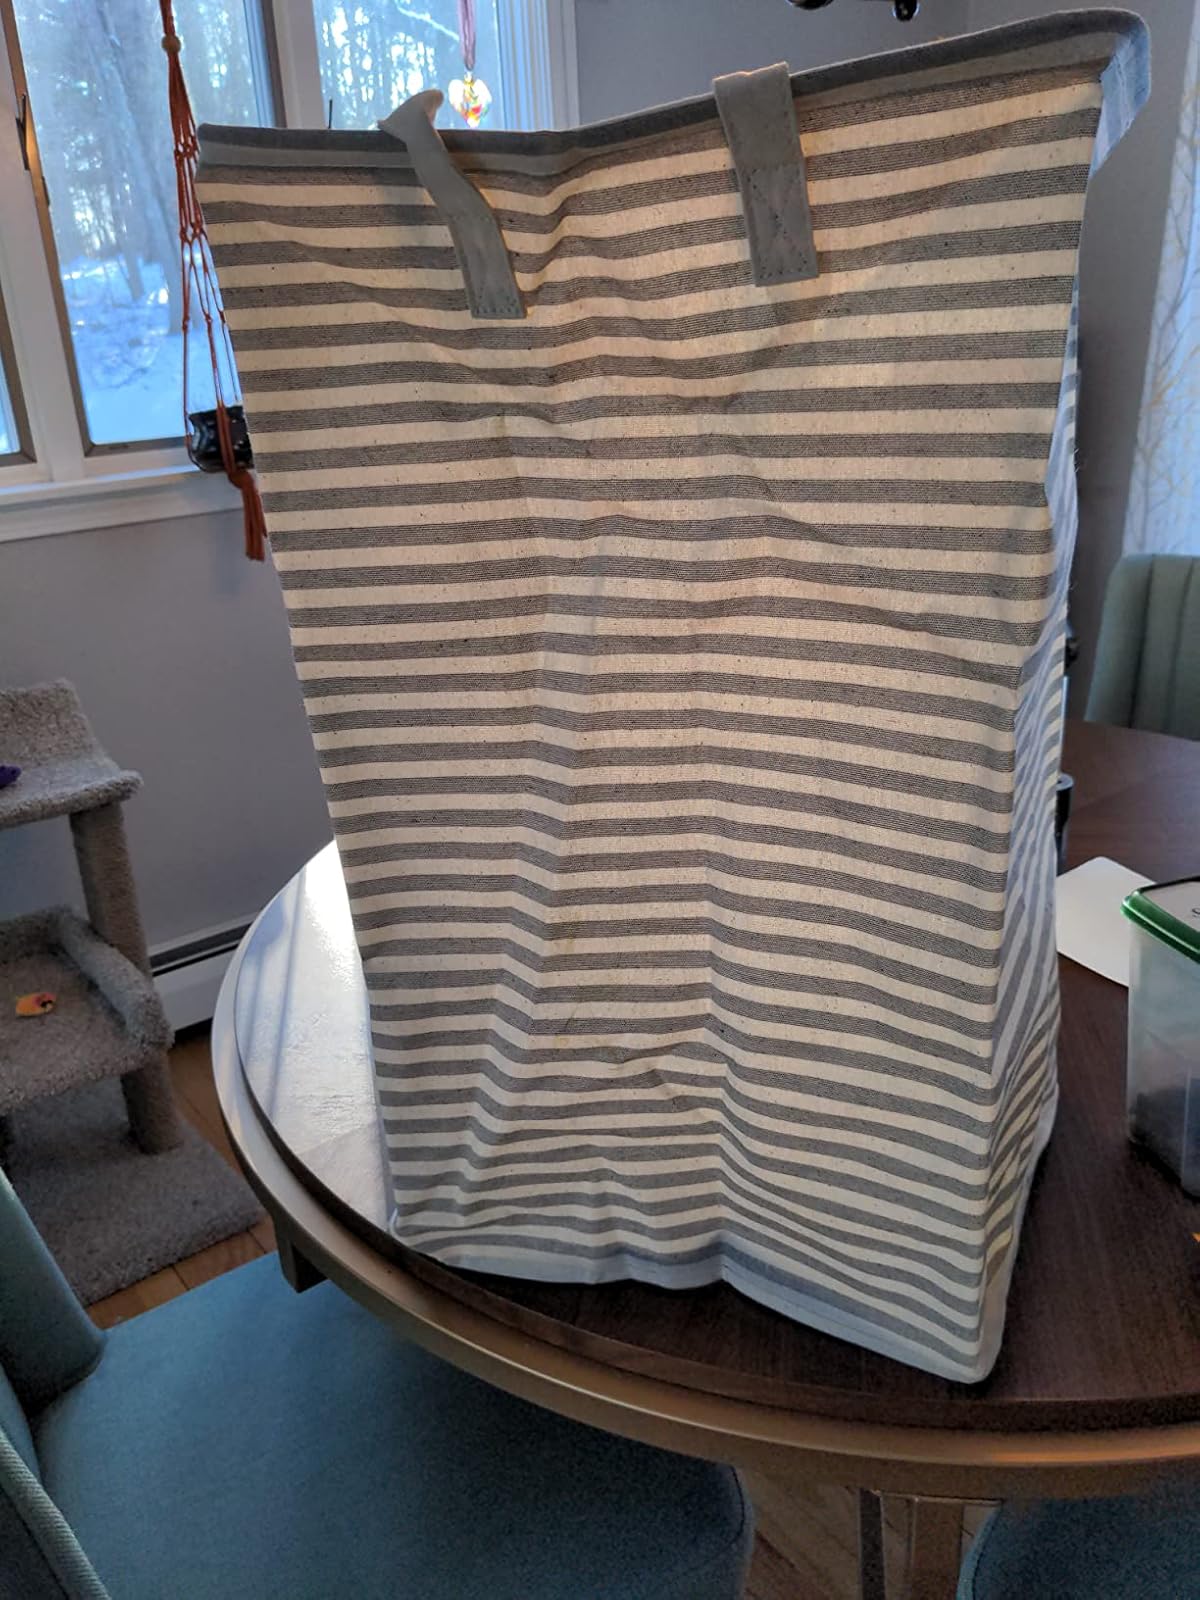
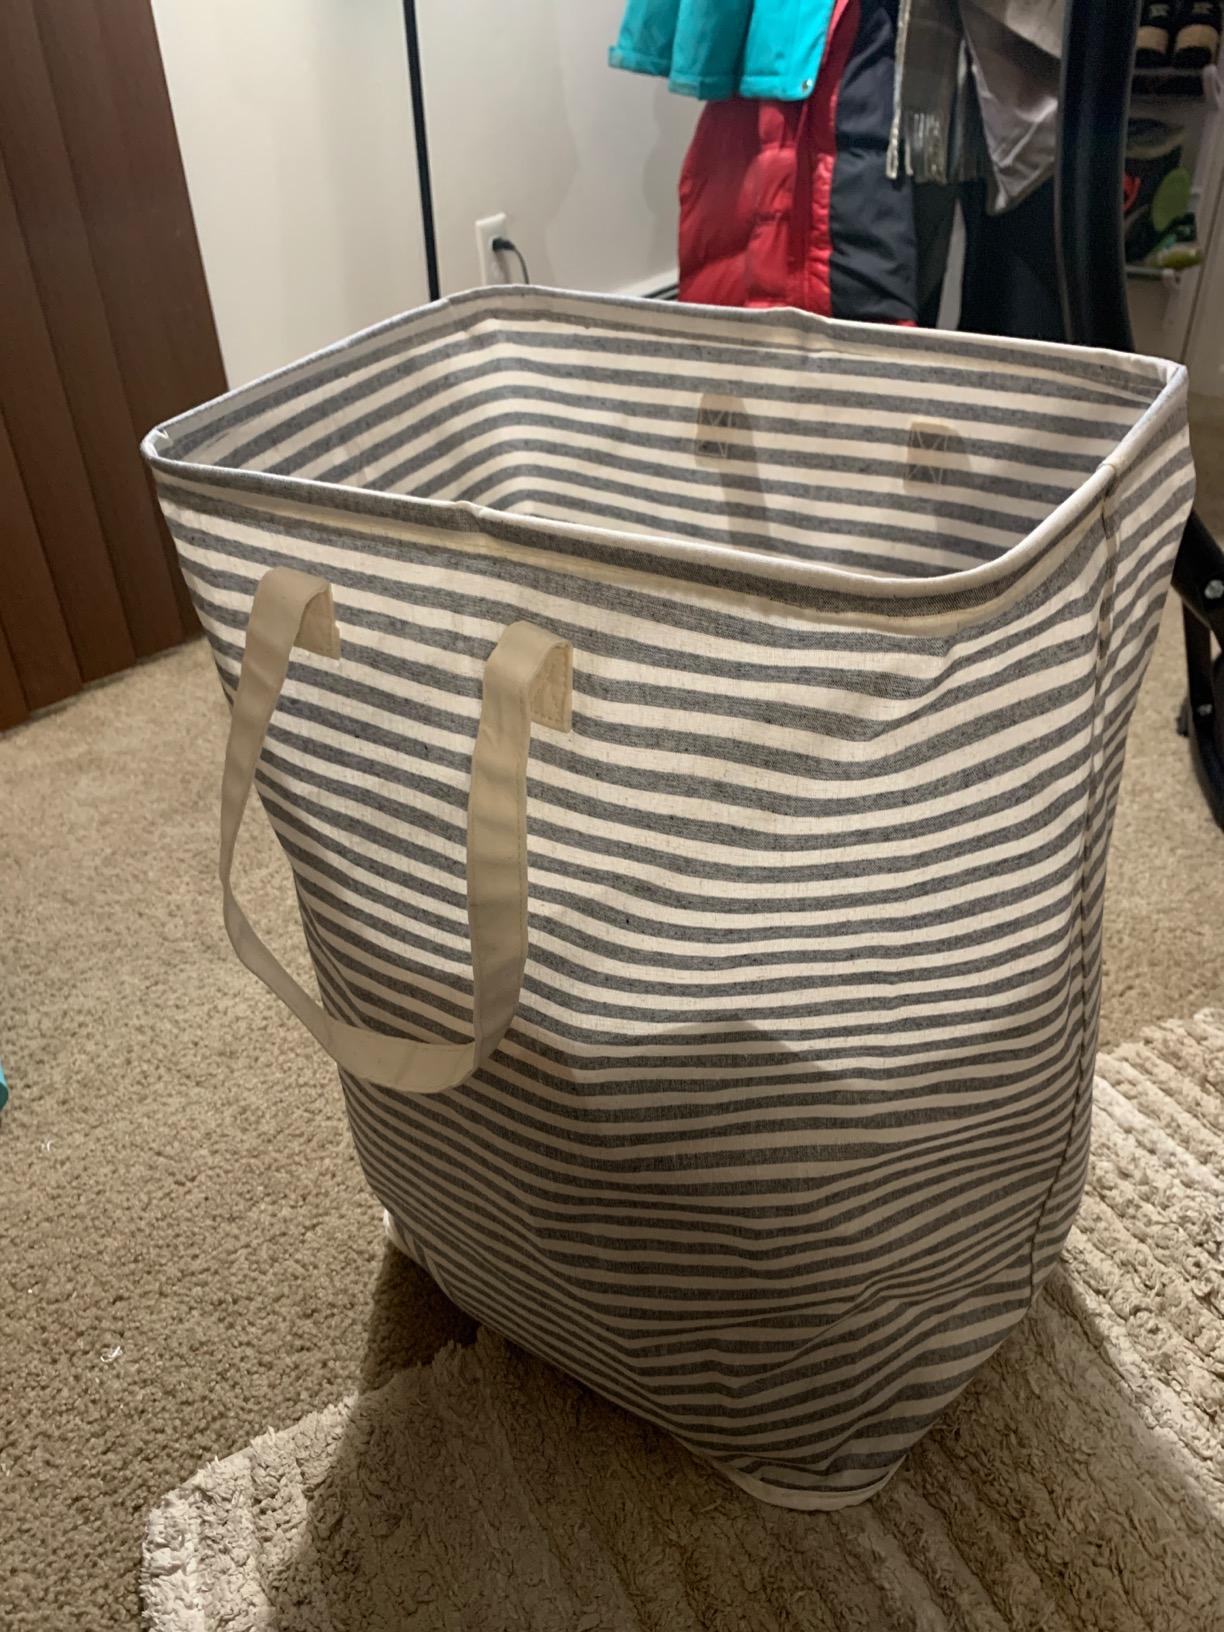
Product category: items_hamper
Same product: yes